Audubon

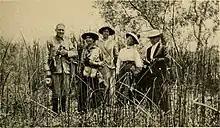
Los Angeles Audubon Society members studying the marsh wren in the Dominguez Slough, 1918

In 1895, a second iteration of the Audubon Society was created, with an unbroken history that traces to today. Cousins and Boston socialites, Harriet Hemenway and Minna B. Hall, disturbed by the destruction left by plume hunters, organized a series of afternoon teas with other wealthy local women, encouraging them to avoid feathered garments. They also sent literature asking these women to, in Hall's words, "join a society for the protection of birds, especially the egret". Later that same year, they founded the Massachusetts Audubon Society. Over 900 women came together with Hemenway and Hall, and across the country, many others were doing the same. These boycotts were largely successful, and the efforts of the early society members helped bring about the end of the plume trade and assisted in the introduction of early conservation legislation such as the Migratory Bird Treaty Act. In 1896, Pennsylvania created their Audubon Society, and during the next few years, bird lovers in many other states followed suit. St. Louis Audubon Society (SLAS) was established in 1916 as the St Louis Bird Club. In 1944, the Bird Club became the first local Audubon chapter in the United States. The national committee of Audubon societies was organized at a meeting held in Washington, D.C. in 1902. 1905 saw the organization of the National Association of Audubon Societies for the Protection of Wild Birds and Animals; William Dutcher was president, and T. Gilbert Pearson was secretary and financial agent. During this time, Albert Willcox provided financial support, more than $331,072 in 1905 and 1906. At the end of 1906, the Association had an interest-bearing endowment fund of more than $336,000 and an income from other sources of approximately $9,000.